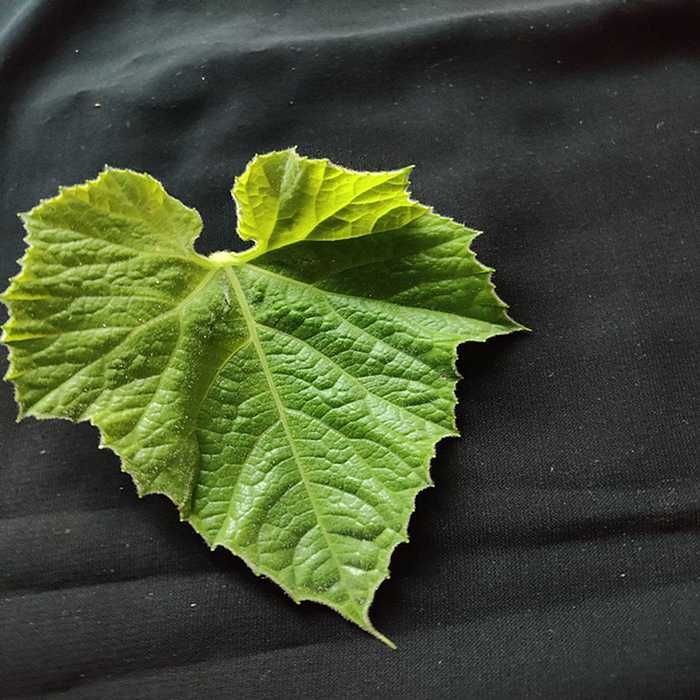
Plant: Bottle gourd
Label: Fresh leaf